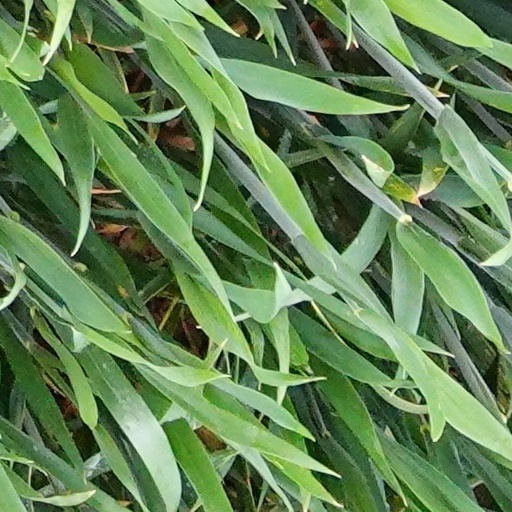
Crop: wheat